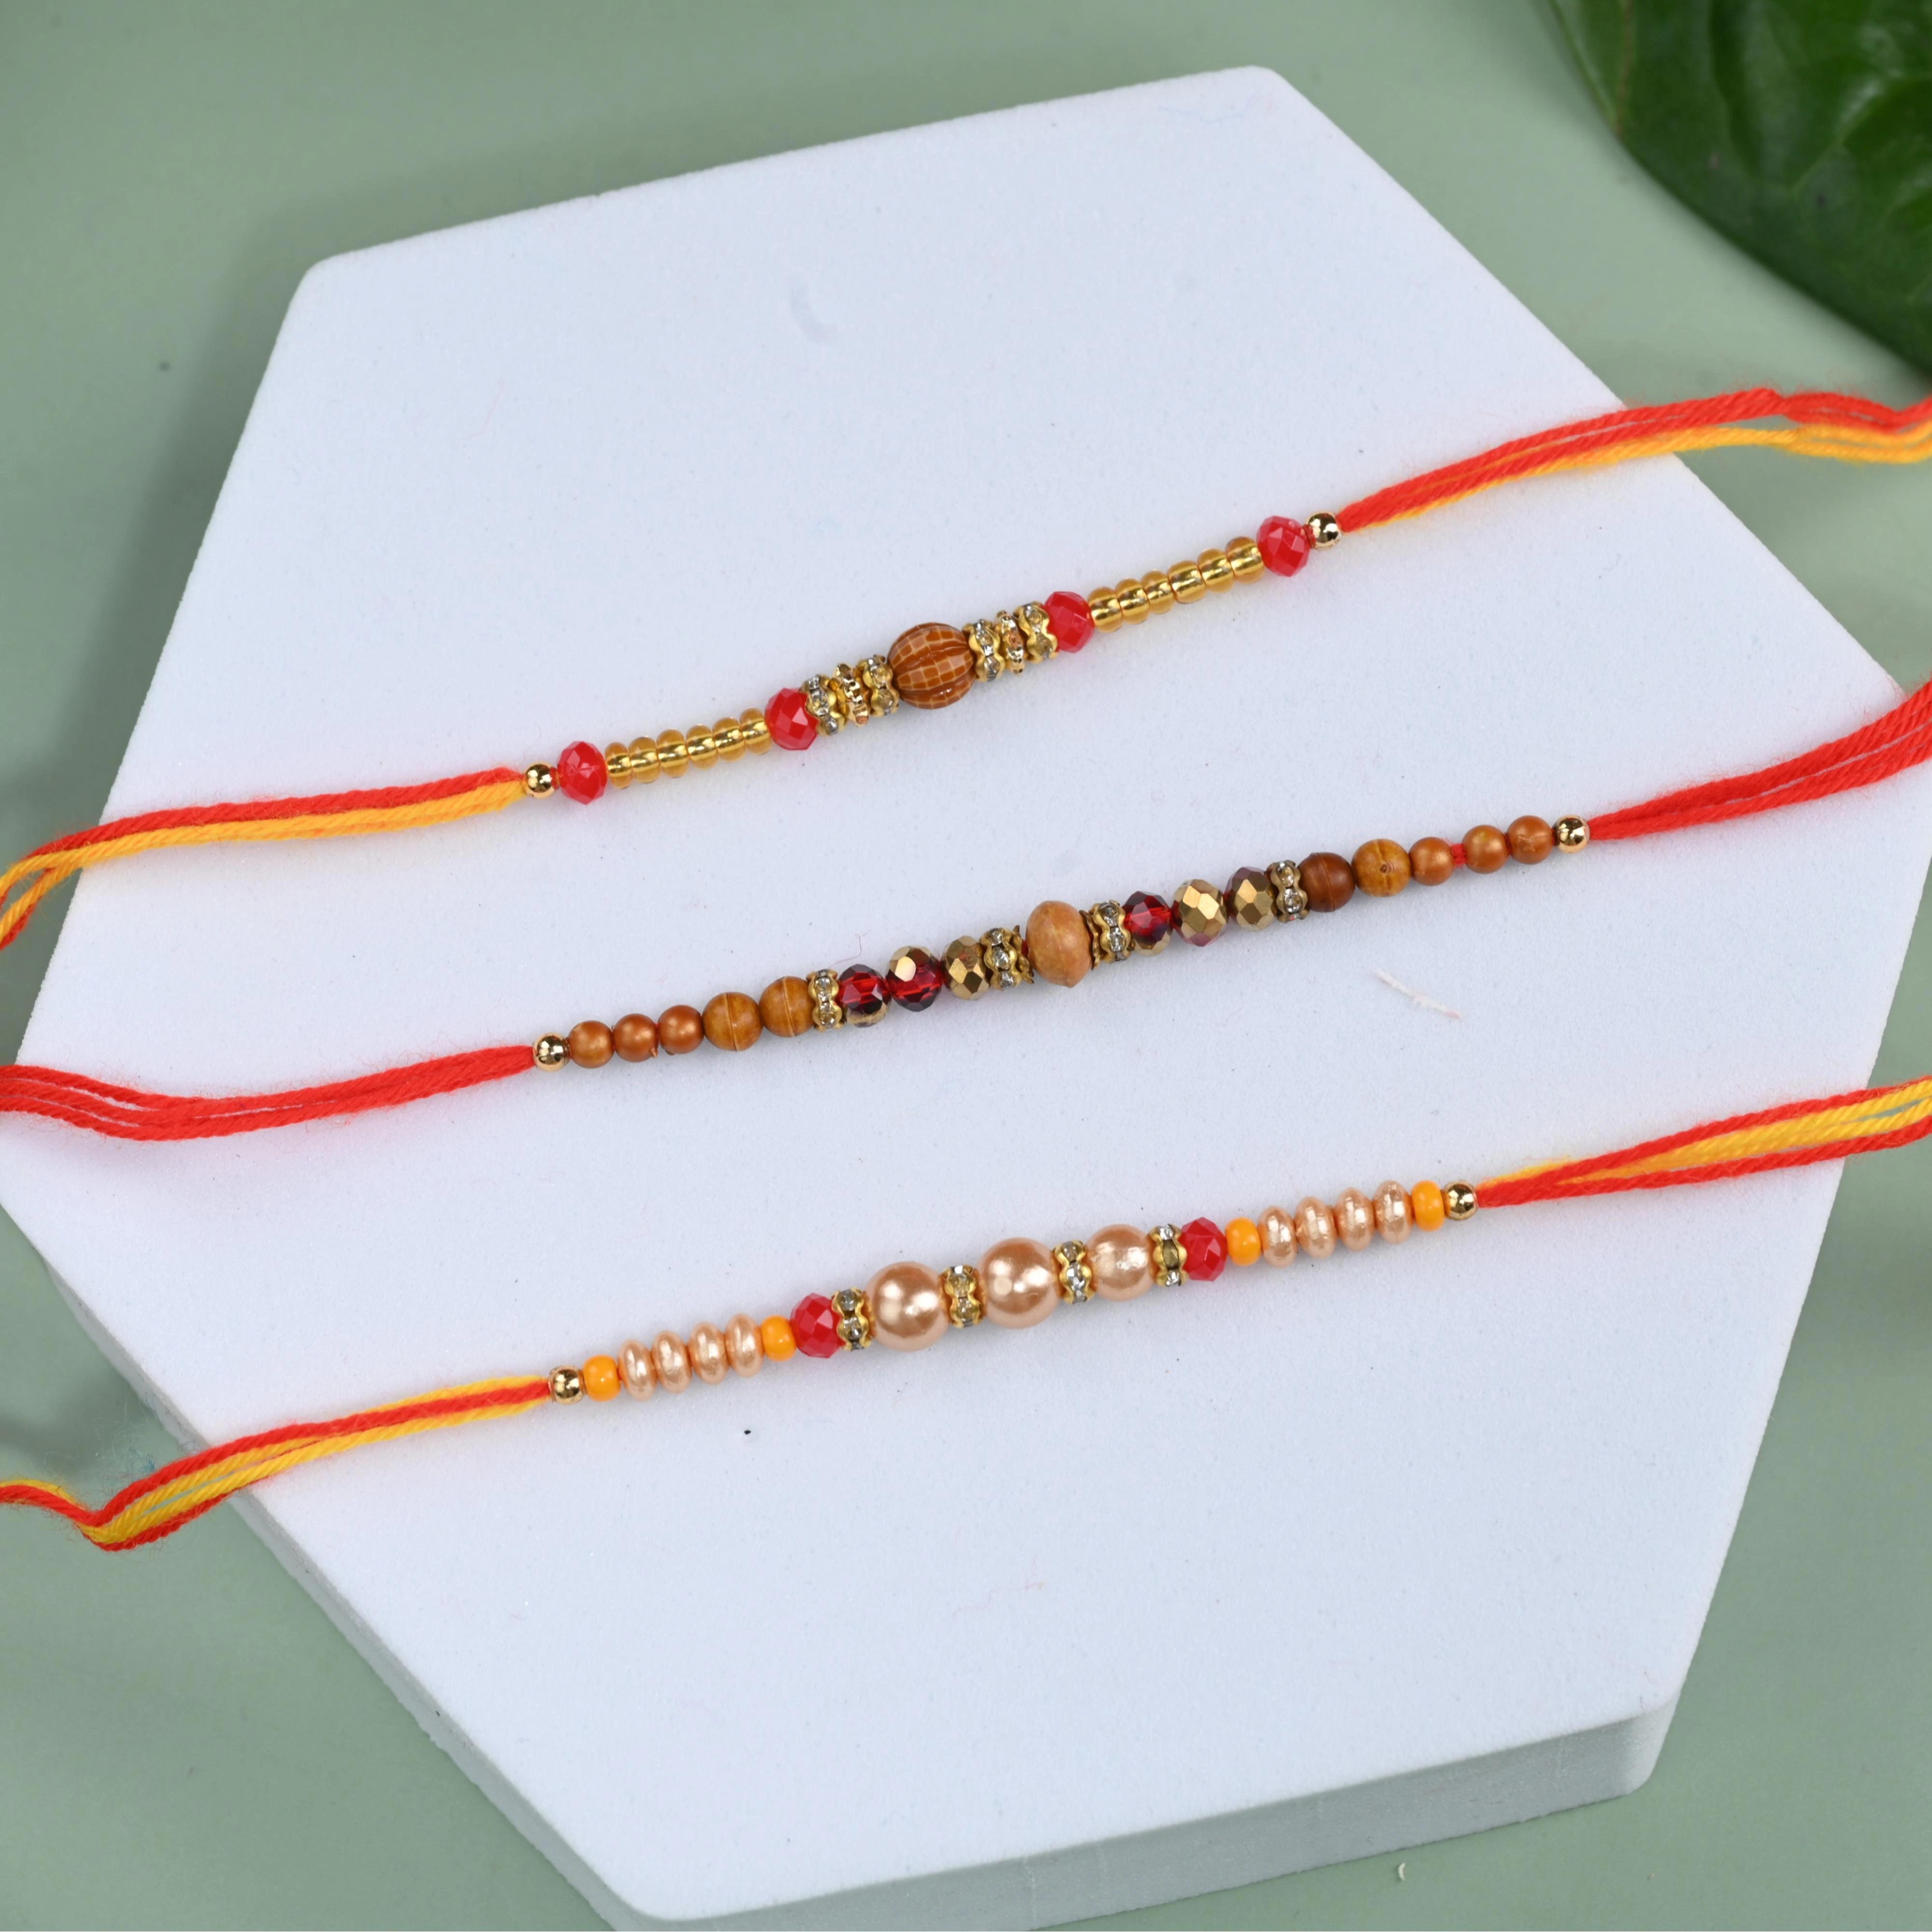
Traditional Rudraksh and Dori Set of 3 Rakhi Set for Raksha Bandhan - Premium and Stylish Design
Type: Rakhis
Brand: The Stone Aisle
Price: Rs. 199
Celebrate the sacred festival of Raksha Bandhan with this traditional Rudraksh and Dori Combo Rakhi Set. Designed with a blend of spiritual significance and stylish aesthetics, this set features the holy Rudraksh beads paired with traditional dori thread. The Rudraksh beads are known for their spiritual protection, while the dori thread adds a touch of tradition and elegance. Crafted with high-quality materials, including durable dori thread and authentic Rudraksh beads, these rakhis ensure comfort and longevity. The adjustable threads guarantee a perfect fit for wrists of all sizes, making them both practical and stylish.Celebrate the sacred festival of Raksha Bandhan with this traditional Rudraksh and Dori Combo Rakhi Set. Designed with a blend of spiritual significance and stylish aesthetics, this set features the holy Rudraksh beads paired with traditional dori thread. The Rudraksh beads are known for their spiritual protection, while the dori thread adds a touch of tradition and elegance. Crafted with high-quality materials, including durable dori thread and authentic Rudraksh beads, these rakhis ensure comfort and longevity. The adjustable threads guarantee a perfect fit for wrists of all sizes, making them both practical and stylish.Celebrate the sacred festival of Raksha Bandhan with this traditional Rudraksh and Dori Combo Rakhi Set. Designed with a blend of spiritual significance and stylish aesthetics, this set features the holy Rudraksh beads paired with traditional dori thread. The Rudraksh beads are known for their spiritual protection, while the dori thread adds a touch of tradition and elegance. Crafted with high-quality materials, including durable dori thread and authentic Rudraksh beads, these rakhis ensure comfort and longevity. The adjustable threads guarantee a perfect fit for wrists of all sizes, making them both practical and stylish.Celebrate the sacred festival of Raksha Bandhan with this traditional Rudraksh and Dori Combo Rakhi Set. Designed with a blend of spiritual significance and stylish aesthetics, this set features the holy Rudraksh beads paired with traditional dori thread. The Rudraksh beads are known for their spiritual protection, while the dori thread adds a touch of tradition and elegance. Crafted with high-quality materials, including durable dori thread and authentic Rudraksh beads, these rakhis ensure comfort and longevity. The adjustable threads guarantee a perfect fit for wrists of all sizes, making them both practical and stylish. Celebrate the sacred festival of Raksha Bandhan with this traditional Rudraksh and Dori Combo Rakhi Set. Designed with a blend of spiritual significance and stylish aesthetics, this set features the holy Rudraksh beads paired with traditional dori thread. The Rudraksh beads are known for their spiritual protection, while the dori thread adds a touch of tradition and elegance. Crafted with high-quality materials, including durable dori thread and authentic Rudraksh beads, these rakhis ensure comfort and longevity. The adjustable threads guarantee a perfect fit for wrists of all sizes, making them both practical and stylish.
Features: Sacred Design: Features the holy Rudraksh beads combined with traditional dori thread, symbolizing spiritual protection and brotherly love.,Premium Quality: Made with high-quality Rudraksh beads and durable dori thread, ensuring longevity and comfort for all-day wear.,Perfect for Raksha Bandhan: Celebrate the special bond between brothers and sisters with this thoughtfully designed combo rakhi set, ideal for the auspicious occasion of Raksha Bandhan.,Adjustable Fit: Both rakhis come with adjustable threads, making them suitable for wrists of all sizes.,Gift-Ready Packaging: Comes in elegant packaging, making it a perfect and thoughtful gift for your brother on Raksha Bandhan.